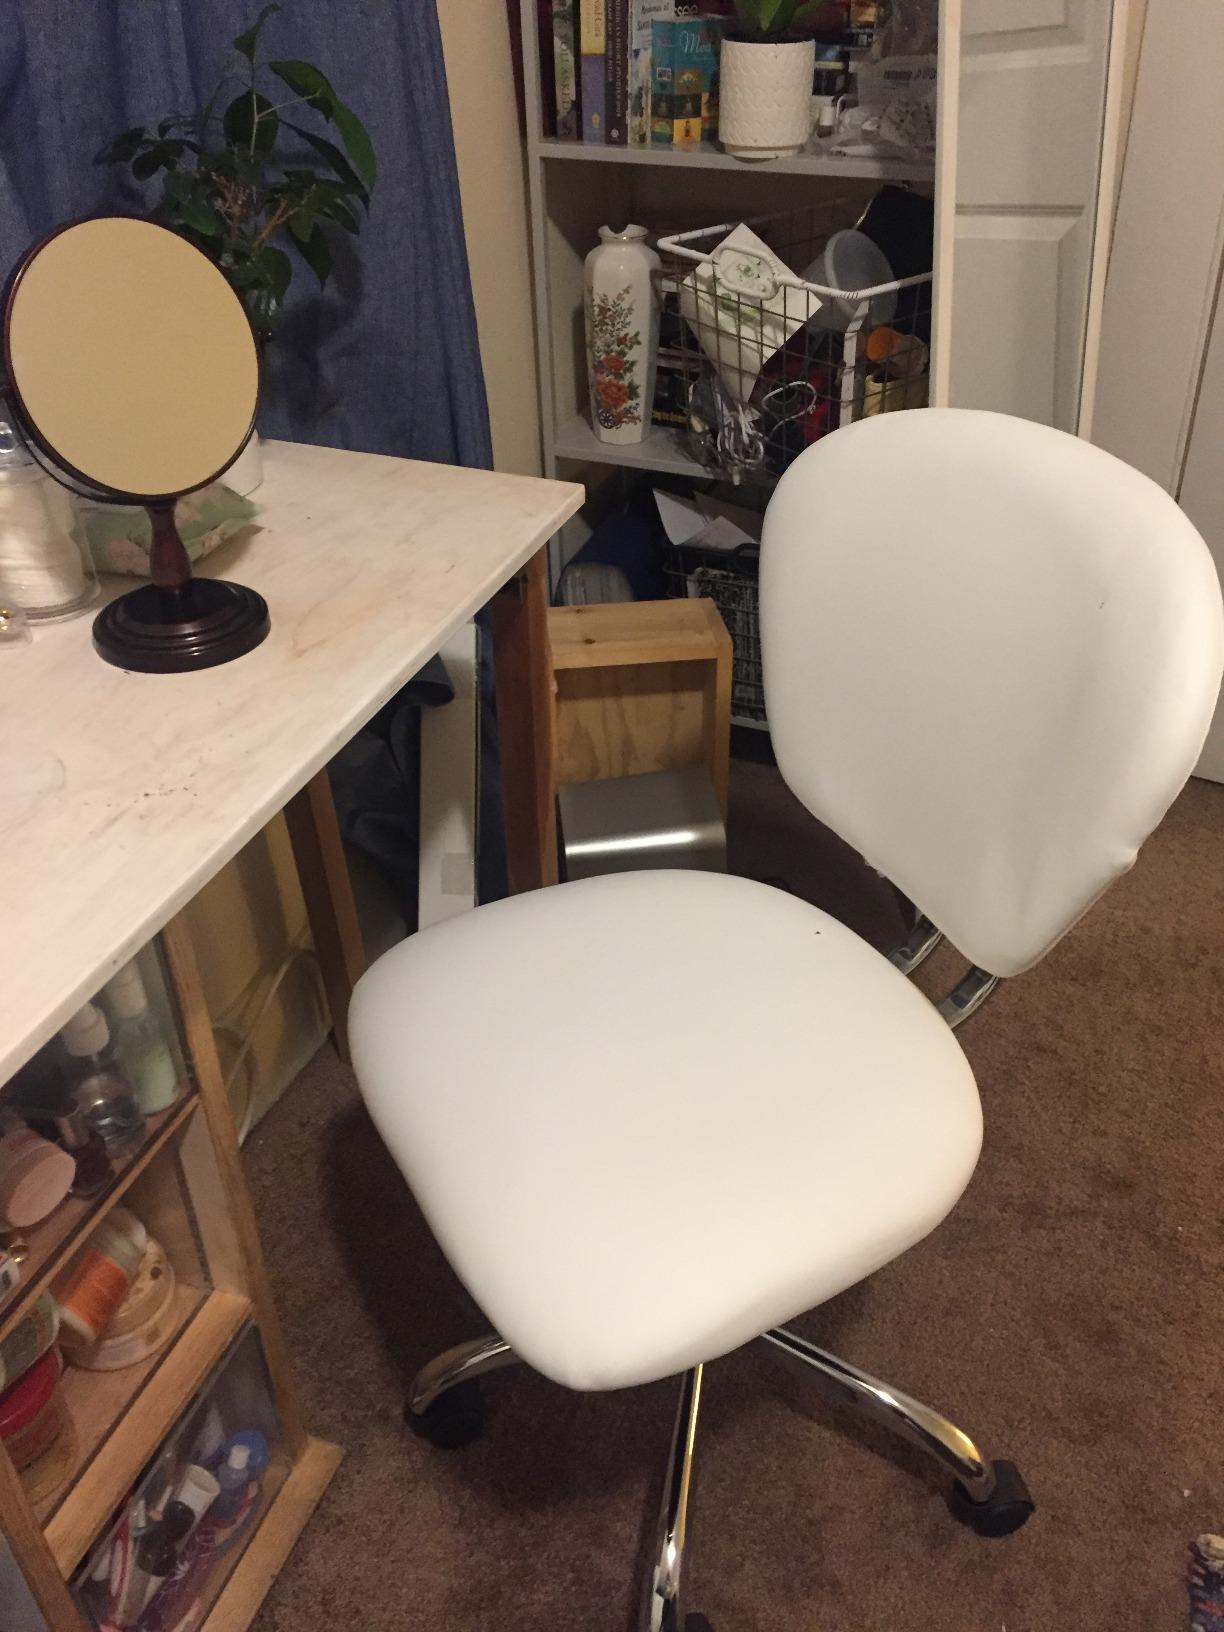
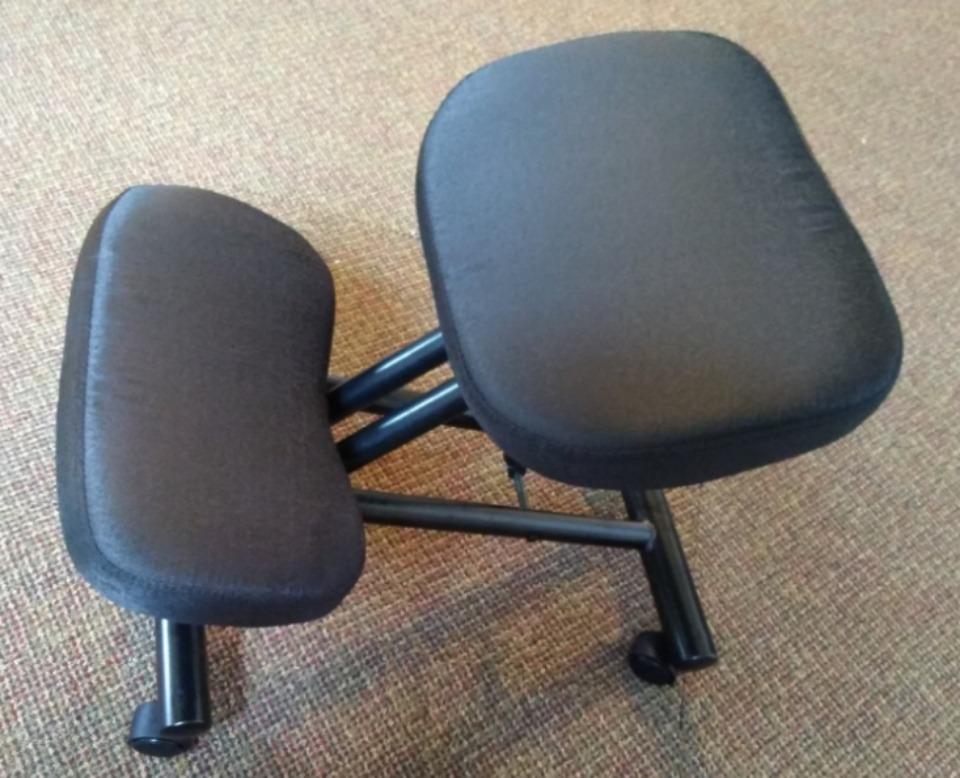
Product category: stool
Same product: no